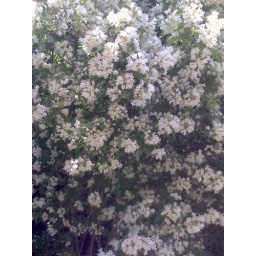
I was walking by these flowers and I had to take a picture. They were so pretty.